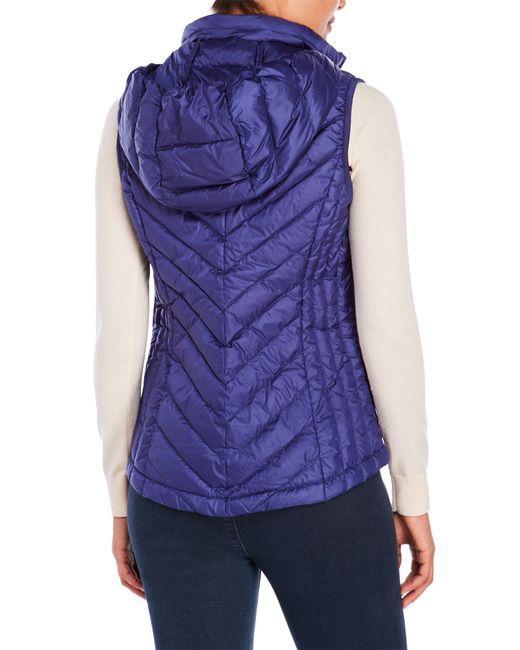
Lila geschwollene Winterjacke ohne Ärmel